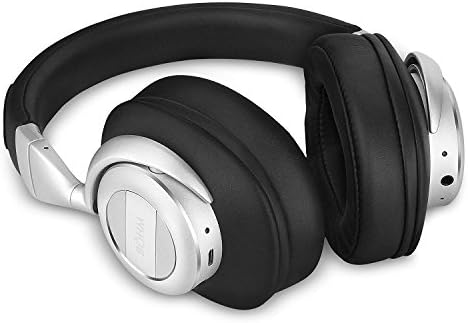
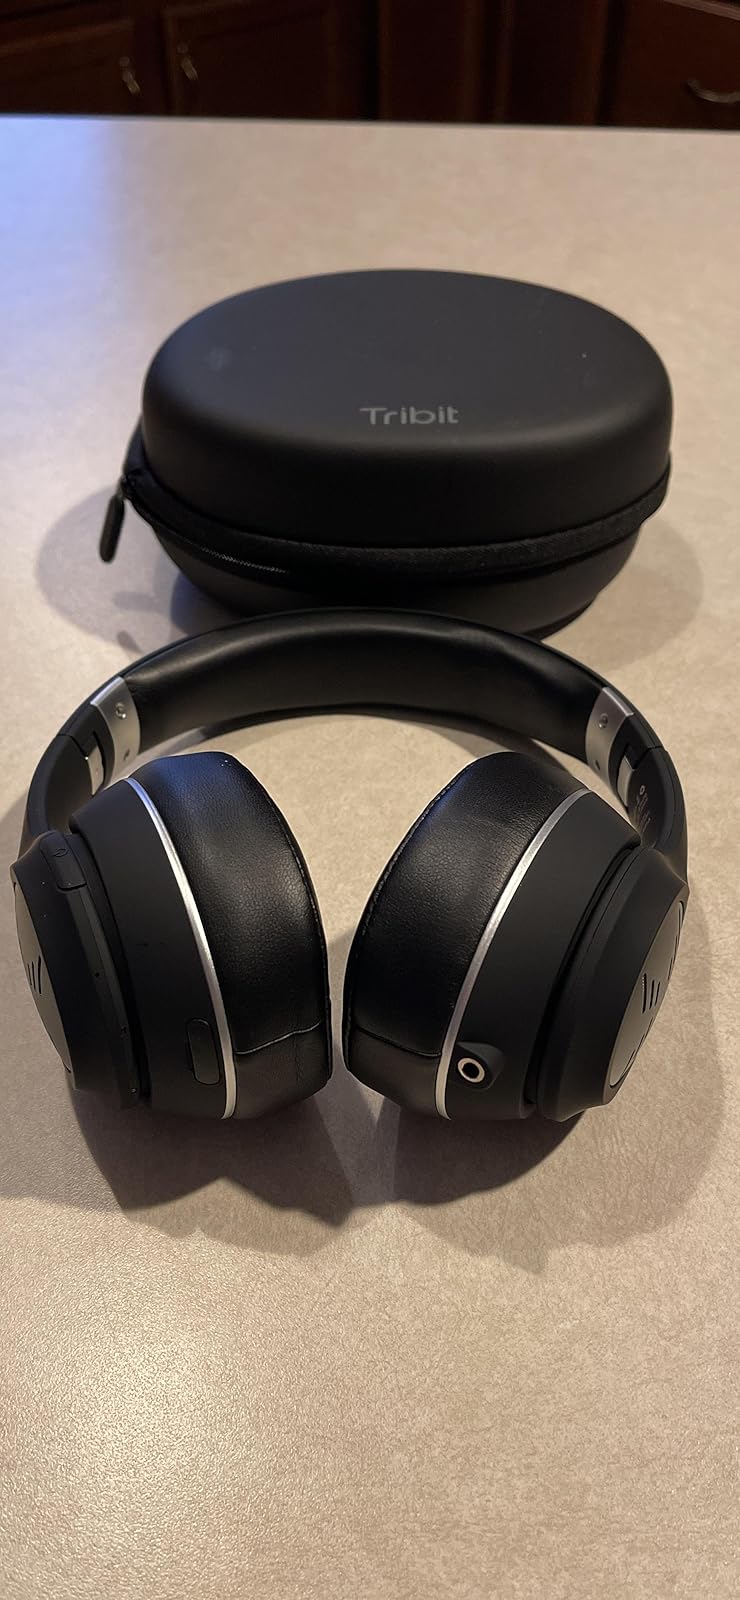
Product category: headphones
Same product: no